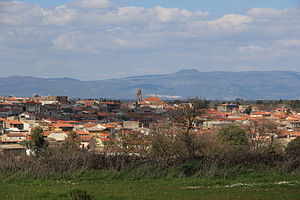
Ghilarza
Ghilarza er en by og en kommune i provinsen Oristano i regionen Sardinien i Italien. Byen ligger i 290 meters højde og har 4.481 indbyggere. Kommunen har et areal på 55,46 km² og grænser til kommunerne Abbasanta, Aidomaggiore, Ardauli, Bidonì, Boroneddu, Busachi, Fordongianus, Norbello, Paulilatino, Sedilo, Soddì, Sorradile, Tadasuni og Ula Tirso.